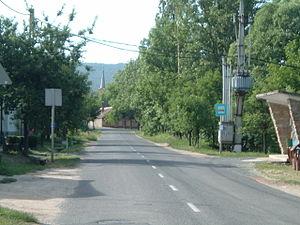
Kőszegdoroszló est un village et une commune du comitat de Vas en Hongrie.